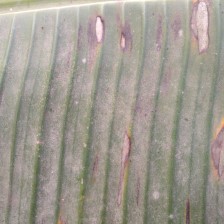
Label: sigatoka